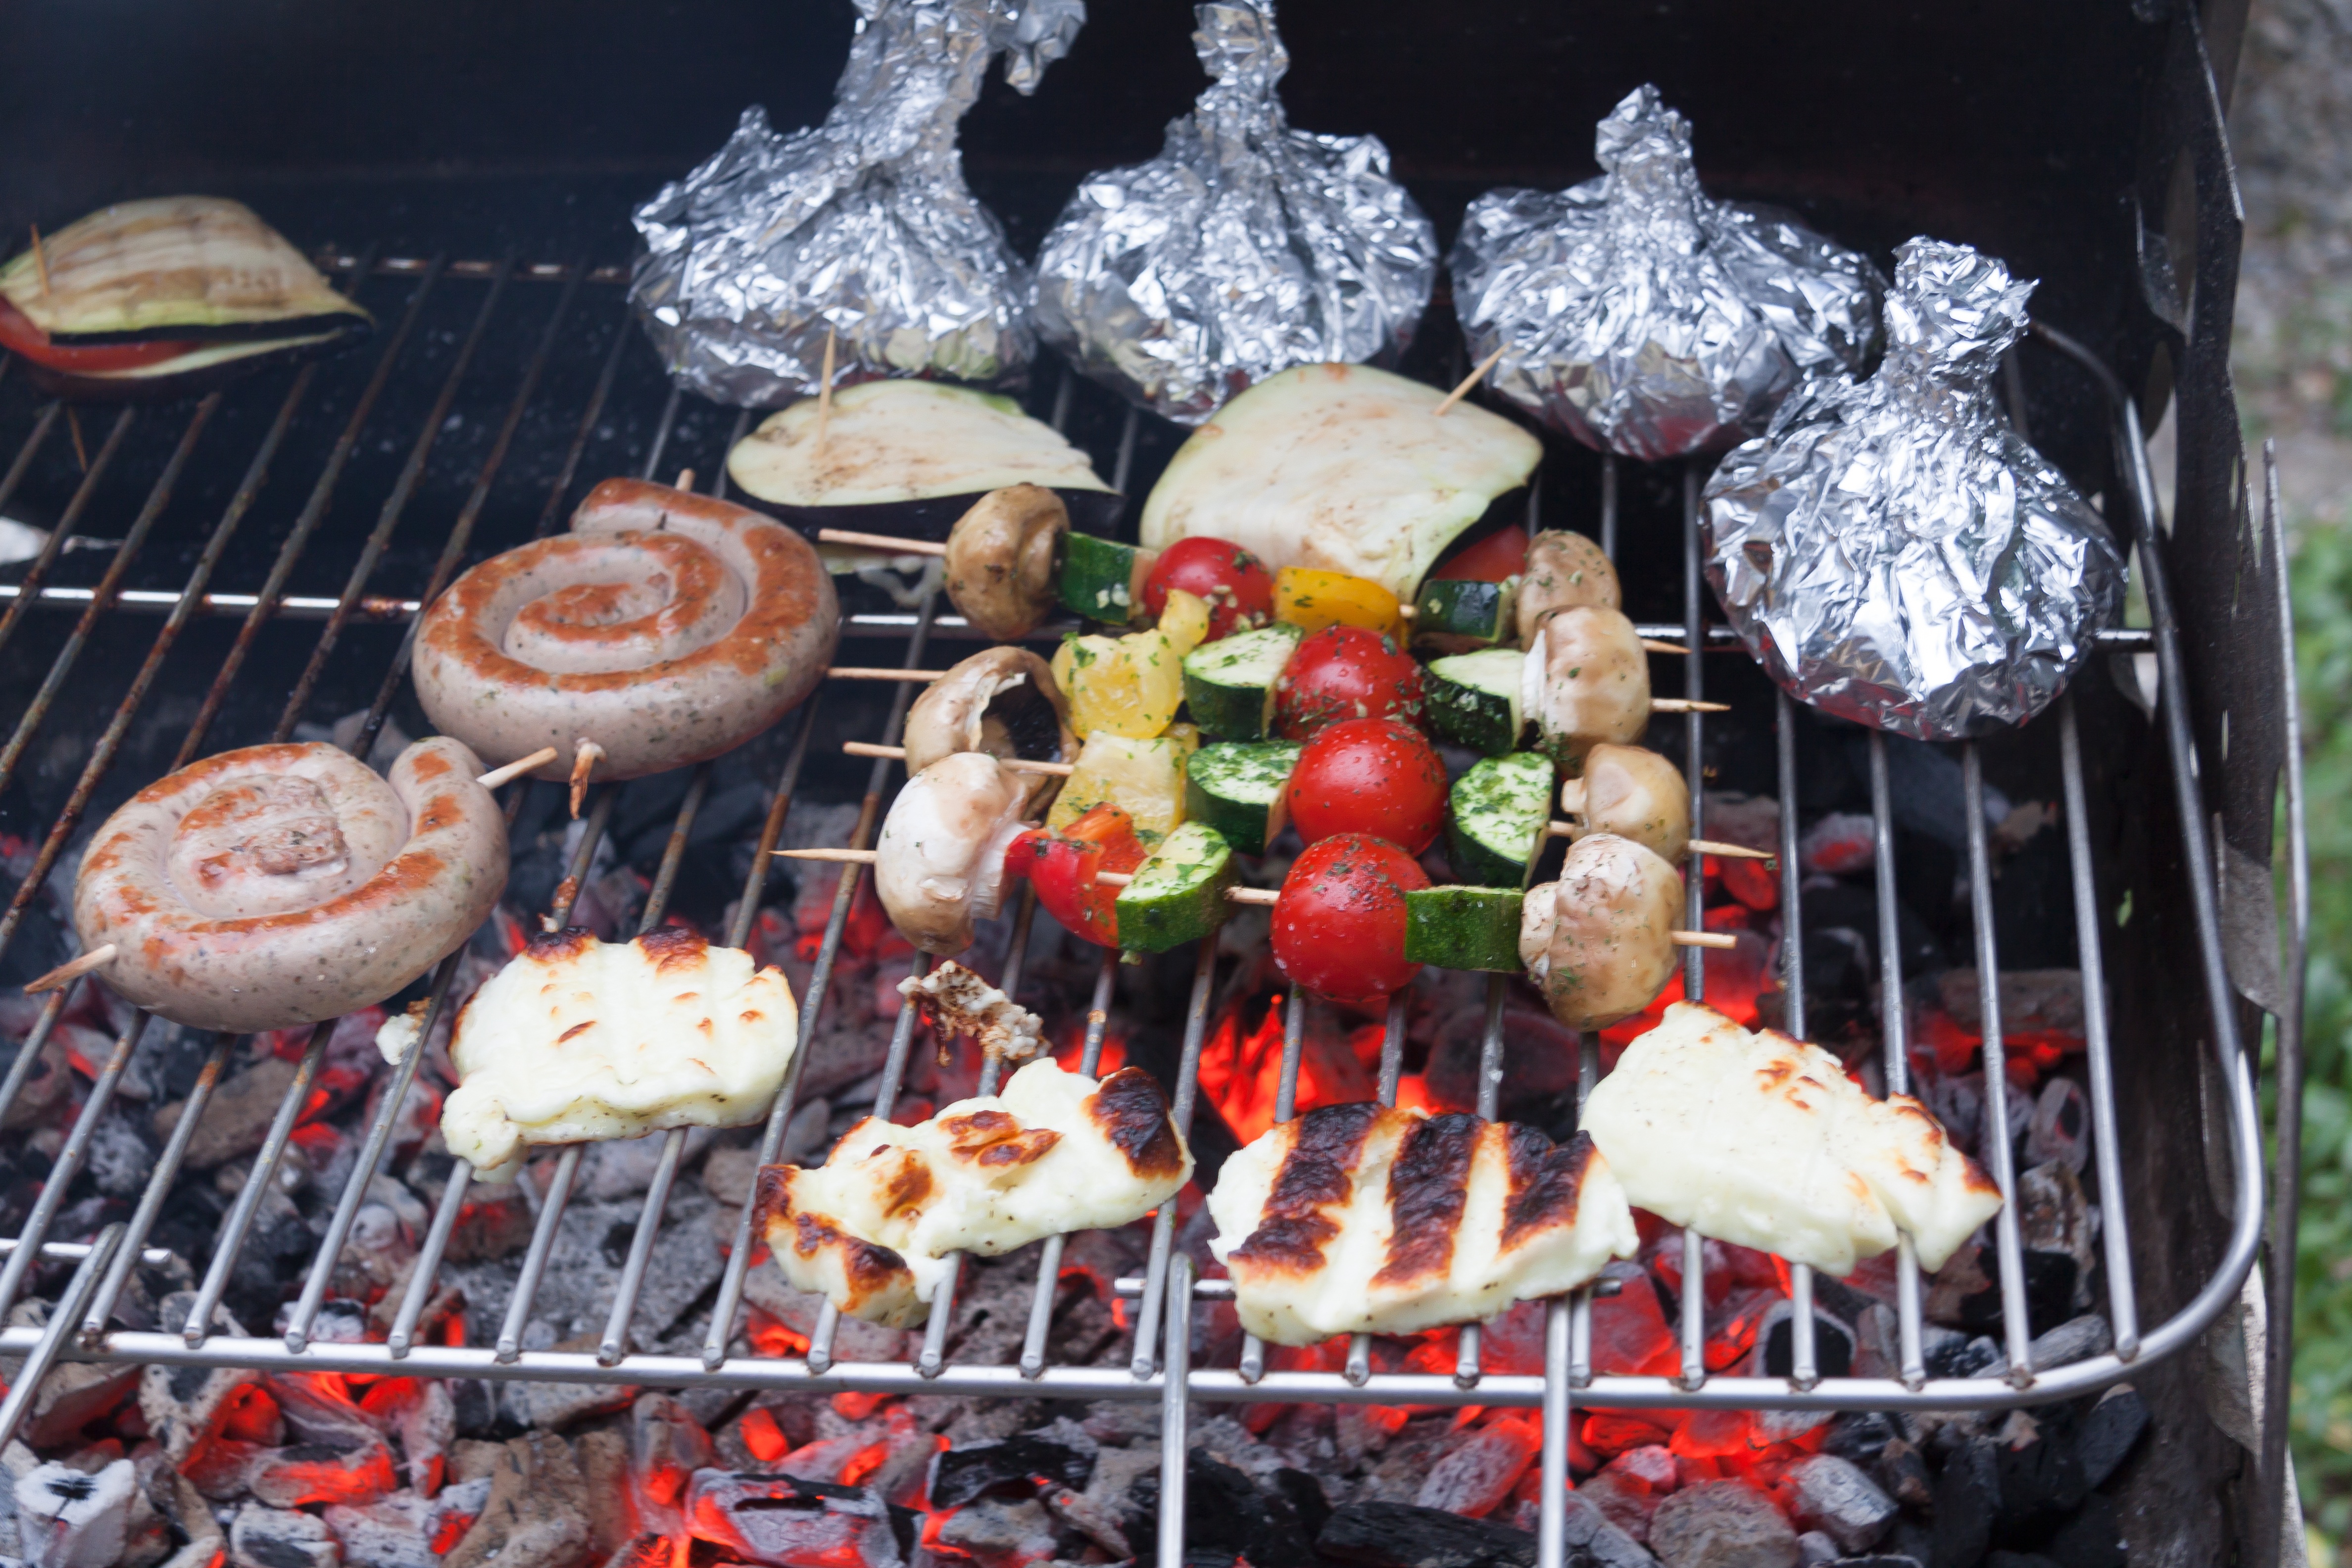
summer, kindle, celebration, dish, meal, food, bbq, flame, fire, glow, mushroom, eat, meat, barbecue, cuisine, heat, buffet, cheese, tomato, grill, sausage, burn, charcoal, party, vegetarian, street food, zucchini, prepare, carbon, stainless, embers, spit, grilling, barbecue grill, vegetables in foil, outdoor grill